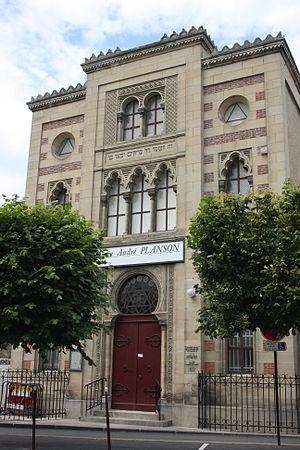
La Ferté-sous-Jouarre est une commune française située dans le département de Seine-et-Marne, en région Île-de-France.
Inventaire du patrimoine juif de la Région Île-de-France, classé département et par lettre alphabétique de communes.